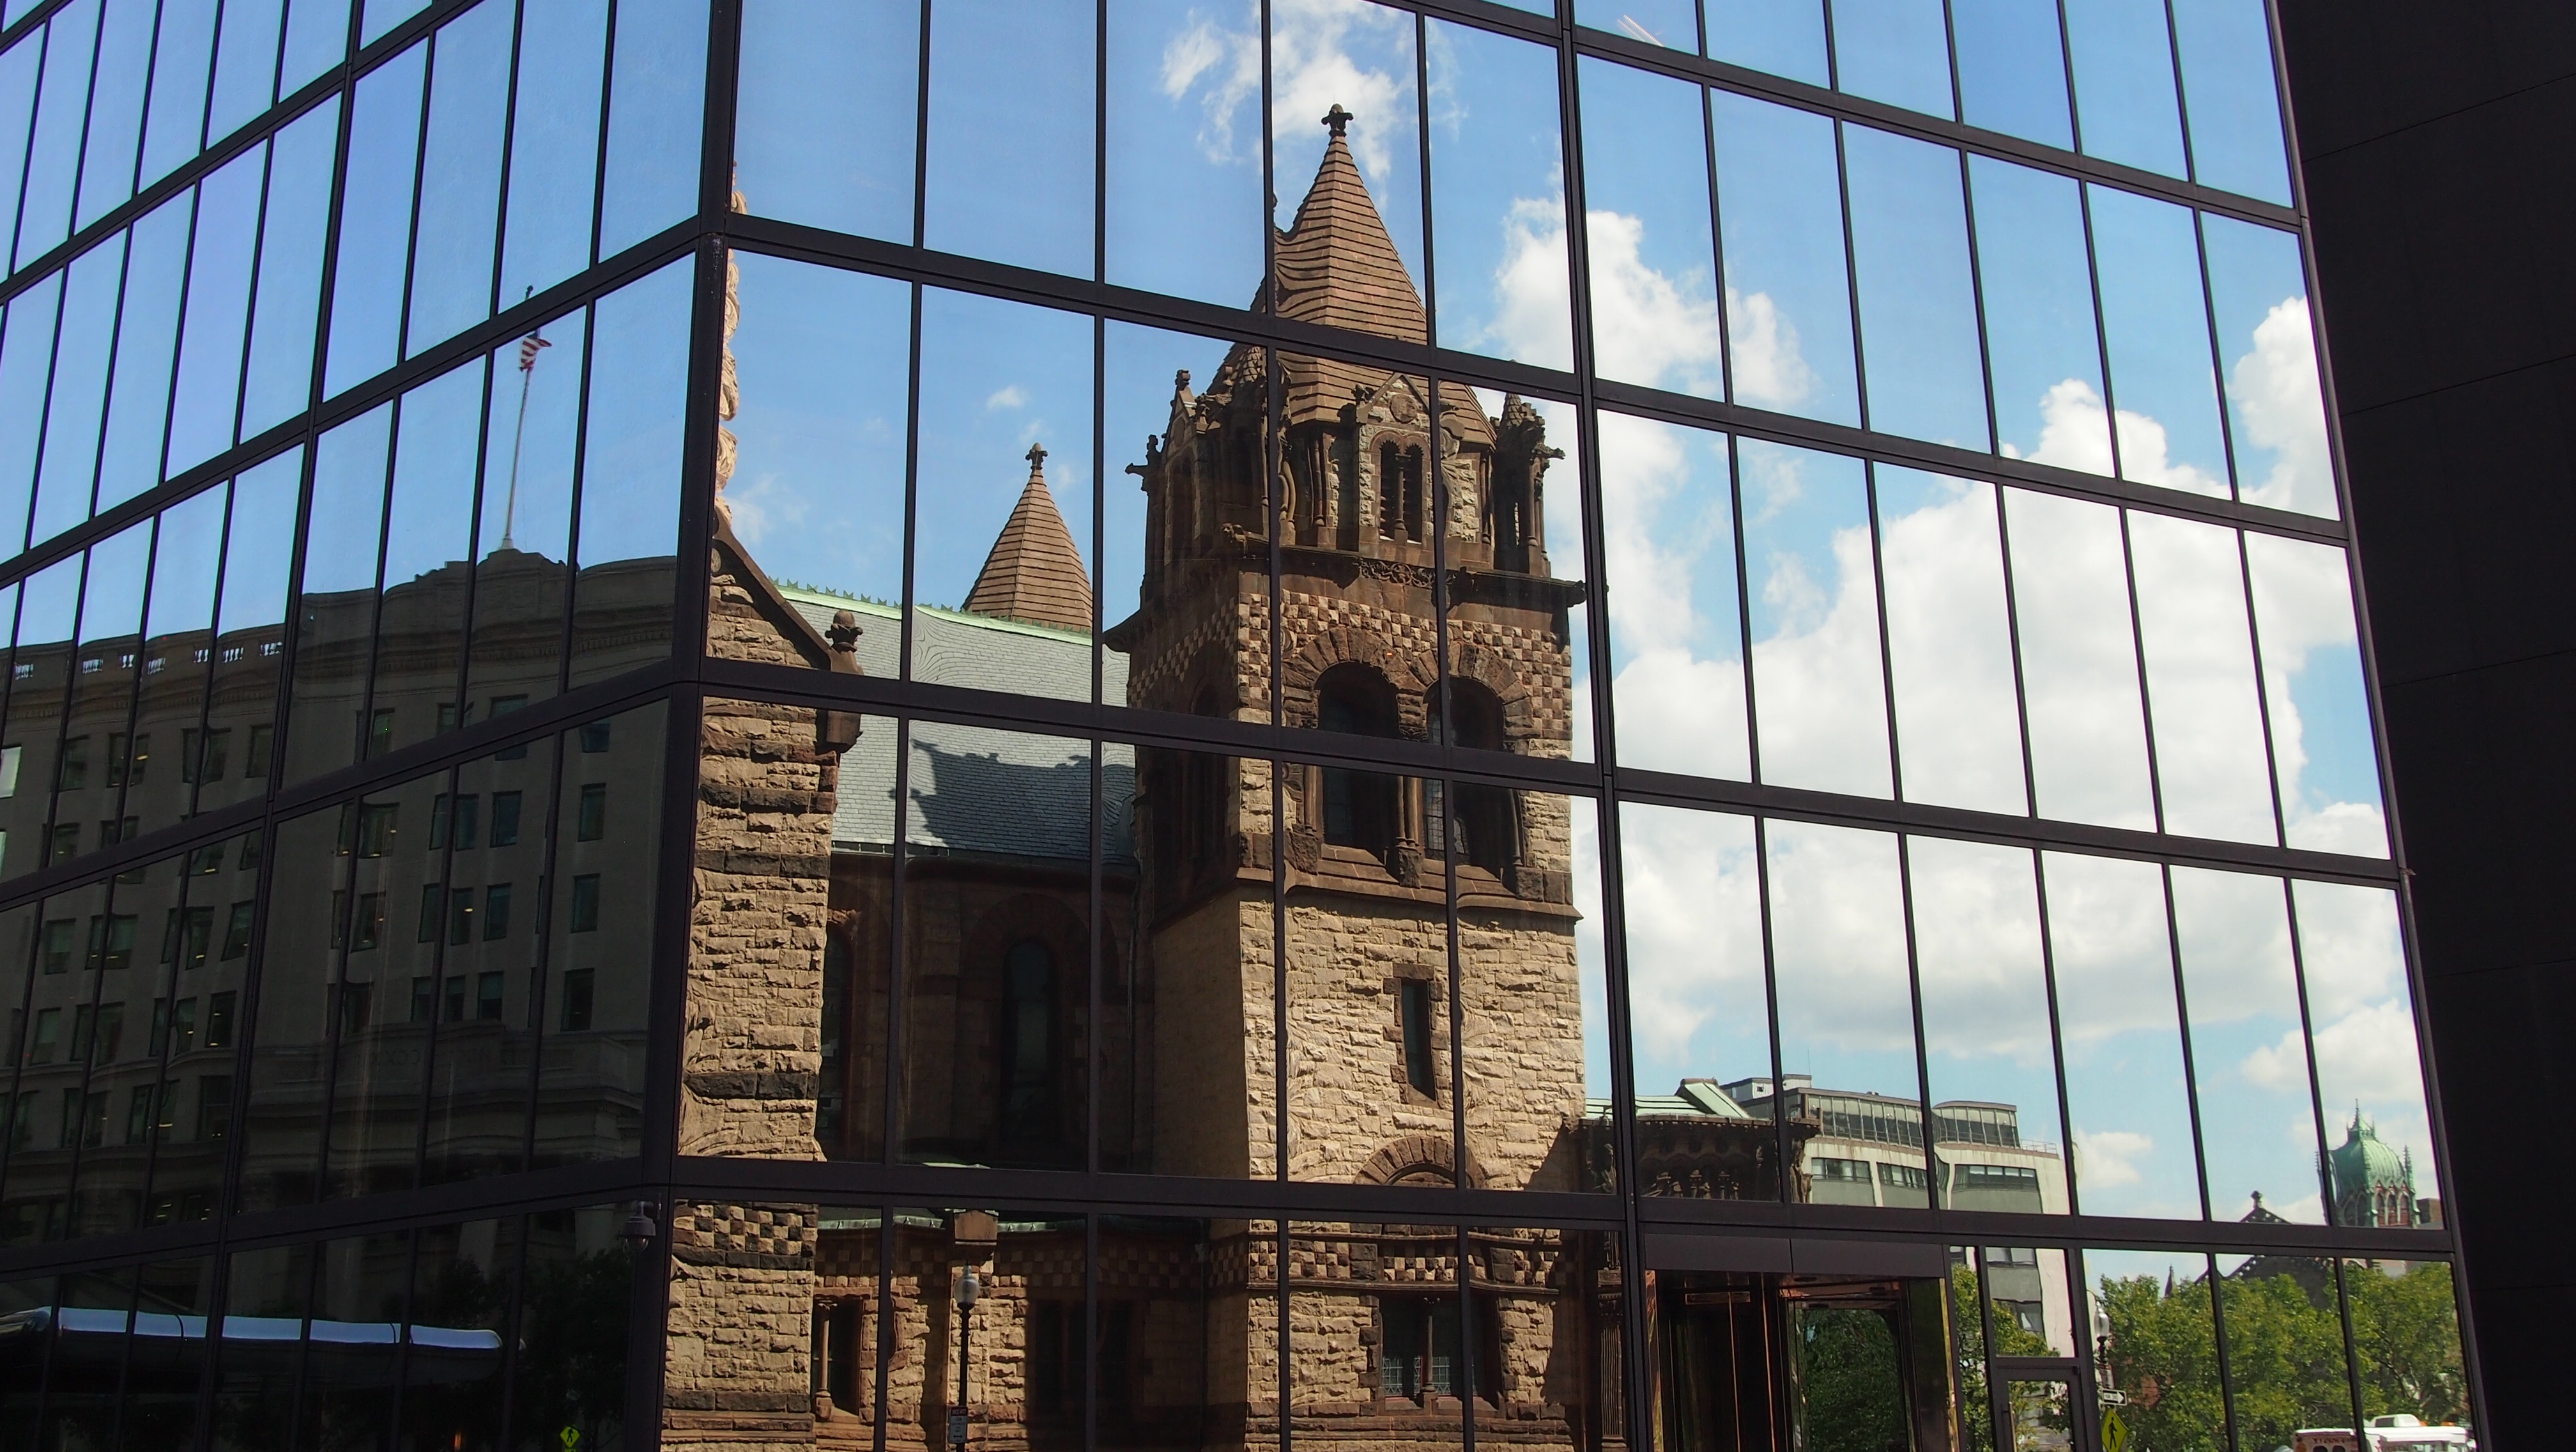
architecture, sky, building, city, skyscraper, downtown, tower, usa, america, landmark, facade, tower block, boston, mirroring, port city, urban area